Hong Kong Special Administrative Region passport

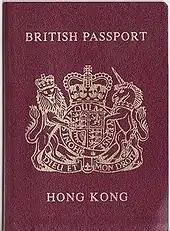
Pre-1997 British HK passport

In English, the passport is sometimes referred to by its long-form name which appears on the cover (i.e. the Hong Kong Special Administrative Region Passport – a literal translation of the Chinese title ). Alternatively, the passport is commonly referred to as the Hong Kong SAR passport (the Hong Kong legislative ordinance concerning the passport is titled the "Hong Kong Special Administrative Region Passports Ordinance (Chapter 539)", the Hong Kong SAR passport, the HKSAR passport or the Hong Kong passport.